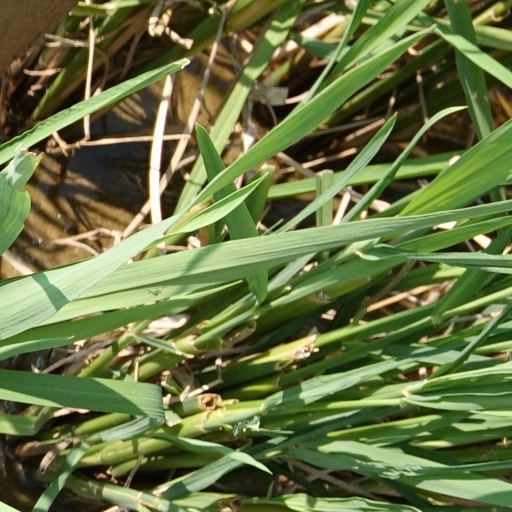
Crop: rice